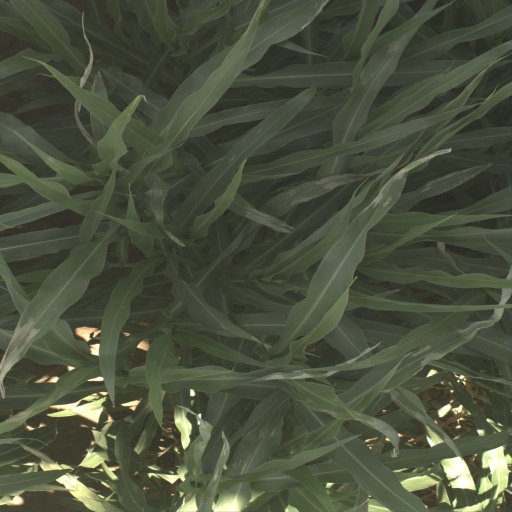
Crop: sorghum